Kinneret College

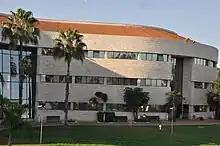
Harry Triguboff Center of Science and Technology

Founded by Dr. Mordechai Aviam in 2005, and absorbed into the College in 2009, the institute works in cooperation with The Sue and Leonard Miller Center for Contemporary Judaic Studies of the University of Miami, since 2008. The historic-archaeologic aspect of the Galilee has been the main purpose of research for the institute, which is reflected on events, such as the Jesus movement, the First Jewish–Roman War and the composition of the Talmud and the Mishnah, including the big concentration of ancient synagogues and Christian holy sites in the area.